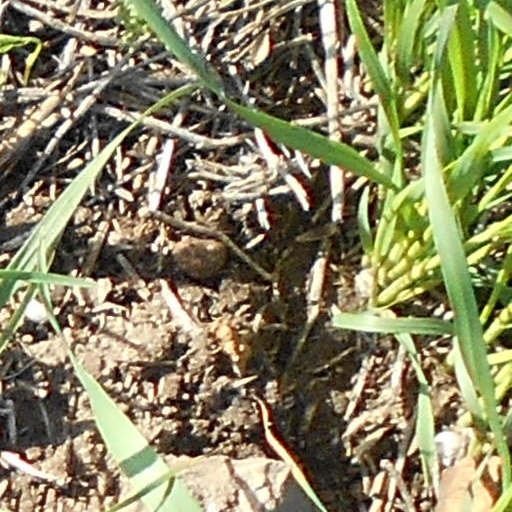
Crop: wheat